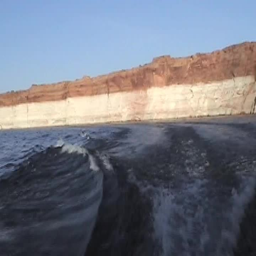
the wake of a boat with the shore in the background -- cliff shows us state